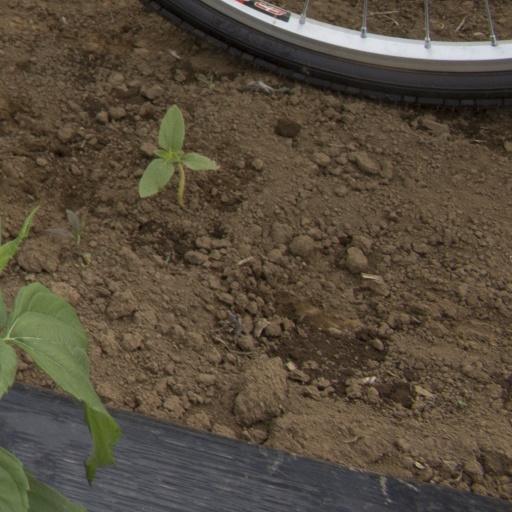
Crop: Jerusalem artichoke